Wenonah Bond Logan

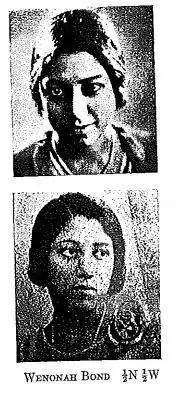
Photos of Wenonah Bond as found in the Caroline Day Papers from the study of mixed families in the United States (Plate 35, C29). Wenonah Bond was of white, African, and Native American descent.

Wenonah Bond Logan, also Wenonah Bond, (born December 18, 1906) was an American scholar and sociologist. She attended Atlanta University, Boston University and the New York School of Social Work. It was in New York at the School of Social Work where in 1930 Bond Logan received a scholarship in conjunction with the National Urban League, to study abroad in Helsignor, Denmark at the International People's College and at Woodbrooke in Birmingham, England. Bond Logan is the grandmother of American poet and essayist Elizabeth Alexander who recited "Praise Song for the Day" at Barack Obama's 2009 Presidential Inauguration. Bond Logan is the source of inspiration for Alexander's chapter "My Grandmother's Hair" from her work "Power and Possibility".